Los Peñasquitos Lagoon

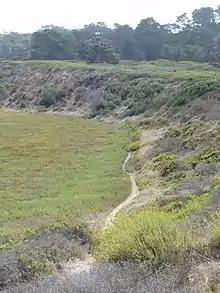
Marsh Trail

Paved. Motor vehicles are prohibited, but bicycles and pedestrians are permitted. Bicycles are very common. It skirts the eastern edge of the wetland from near the Park & Ride parking lot to near Pump Station 65. Both ends outside of the closed section are regularly used by motor vehicles.